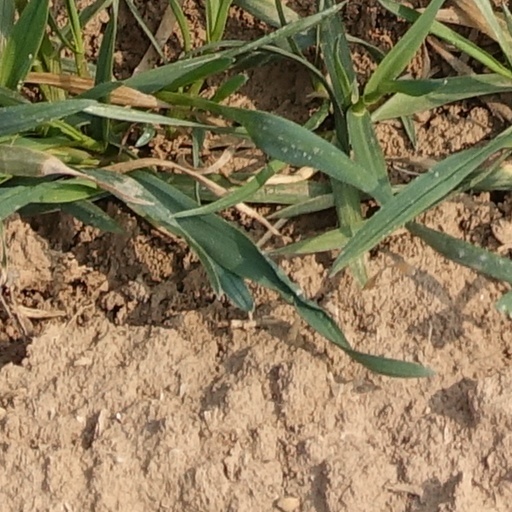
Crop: wheat